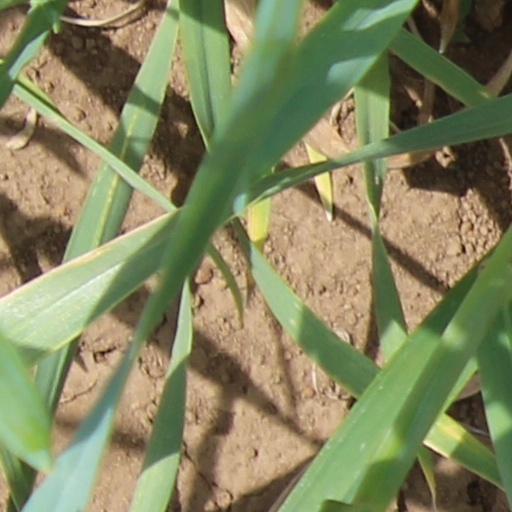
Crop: wheat